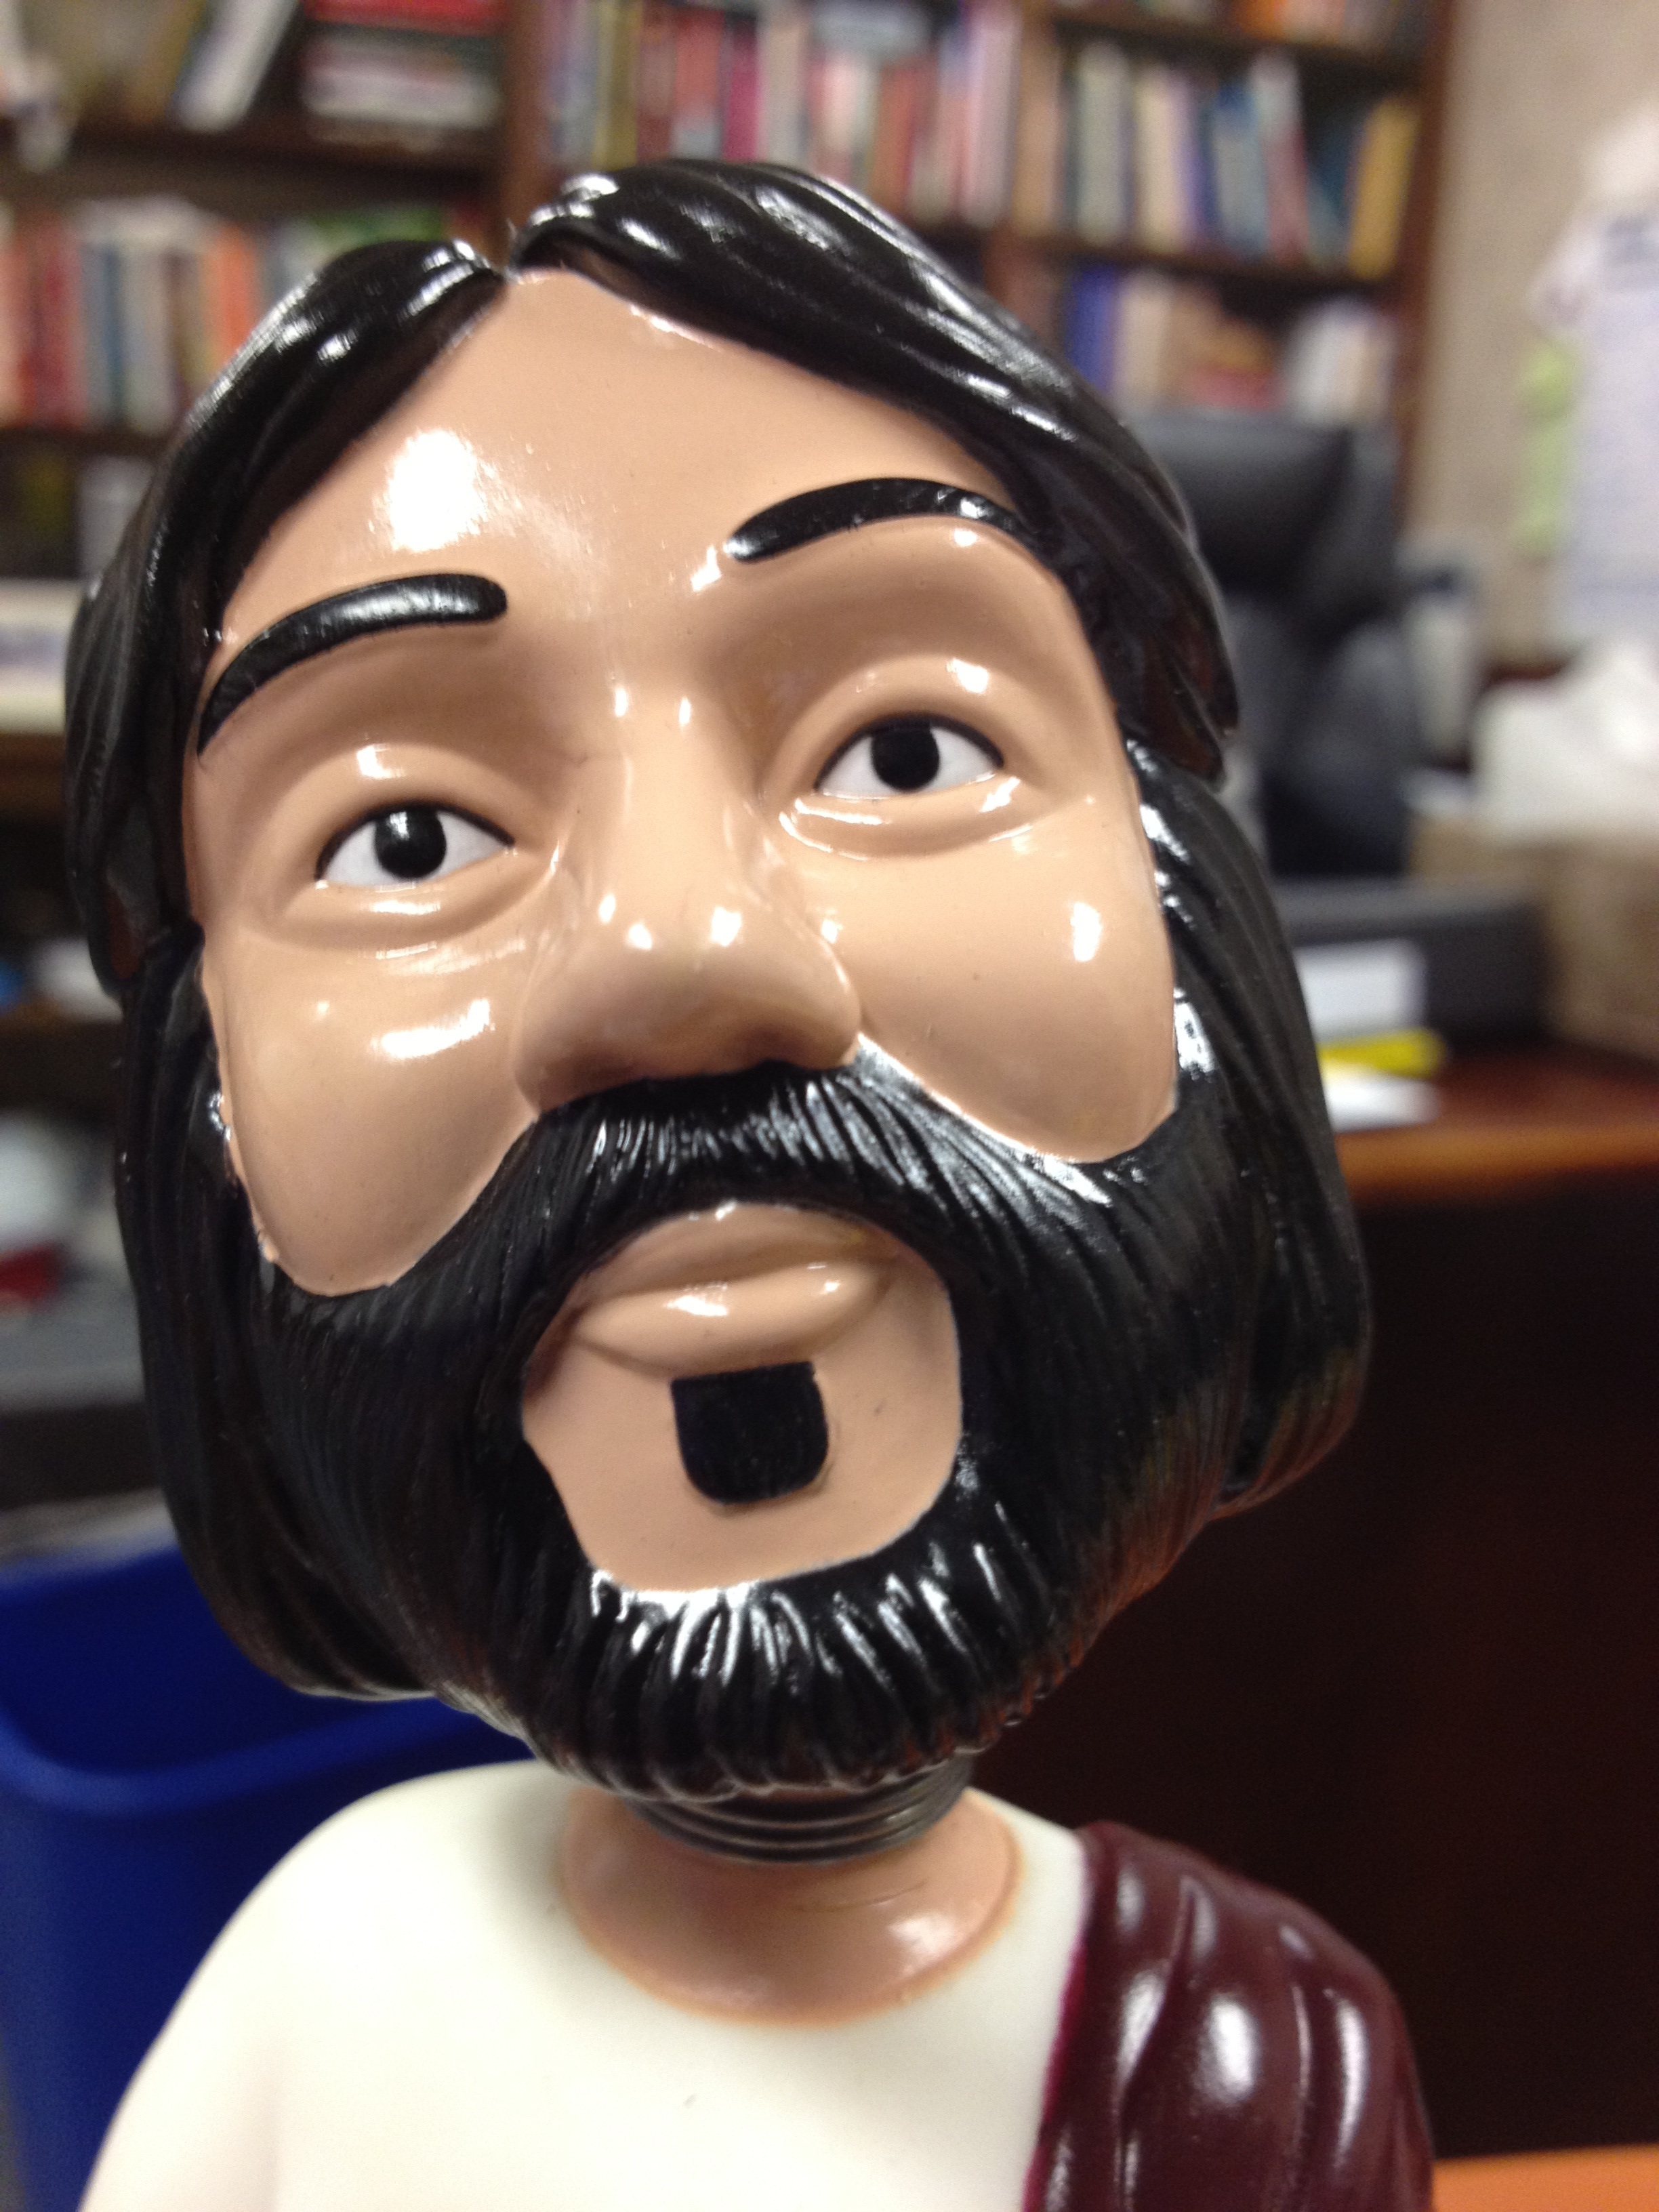
clothing, toy, mouth, miniature, face, sculpture, religious, nose, art, figure, head, jesus, costume, bobble head